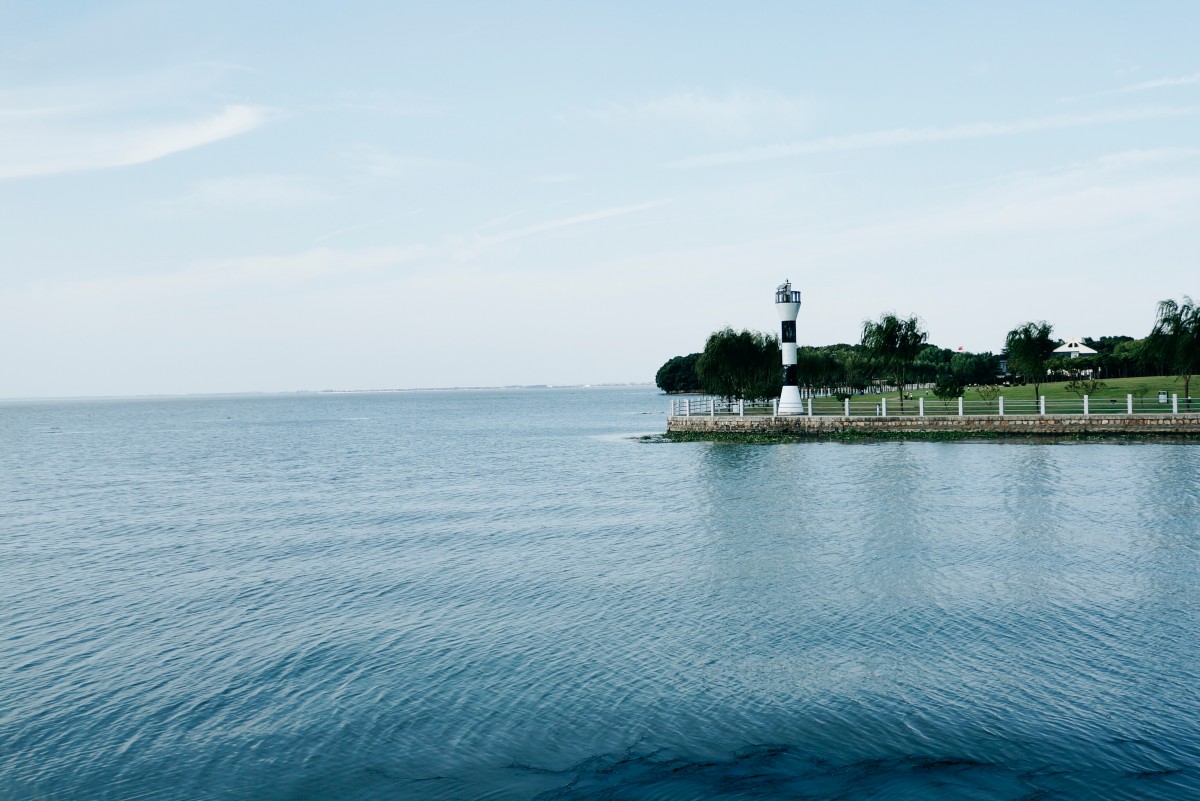
Tags: sea, coast, ocean, horizon, lighthouse, shore, lake, reflection, vehicle, bay, reservoir, point, body of water